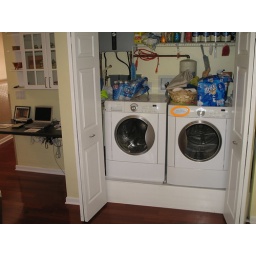
This wheelchair accessible laundry is installed in the kitchen of the wheelchair accessible house for rent in Baltimore, MD.